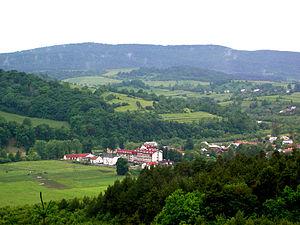
La voïvodie des Basses-Carpates est une des 16 régions administratives de Pologne. Le chef-lieu de la voïvodie est Rzeszów.